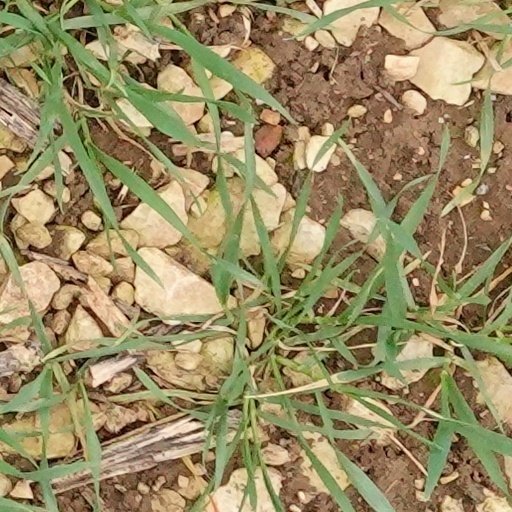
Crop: wheat